Kid-Thing

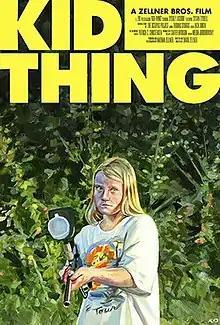
Film poster

Kid-Thing is a 2012 American drama film written and directed by David Zellner. The film was shown in 2012 at various festivals, including the Sundance Film Festival and Berlin International Film Festival. In the USA, the film was released on May 22, 2013 for cinemas.